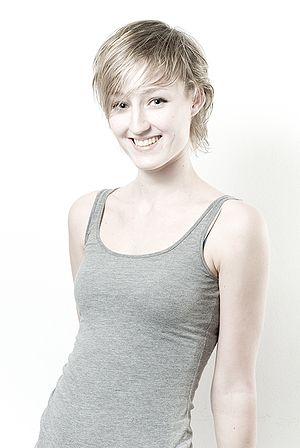
Bobbie Koek, née le 14 avril 1985 à Roelofarendsveen, est une actrice, réalisatrice et scénariste néerlandaise.